CETME rifle

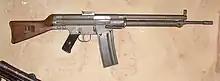
CETME prototype. Note: position of rear sight and bipod folded back to form fore-stock.

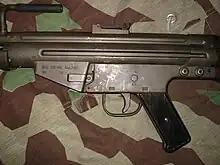
Close-up of CETME prototype. Note: position of rear sight and selector markings.

The Model As were the developmental prototypes. These models were unusual in that they fired from the closed bolt in semi-automatic and from the open bolt in full-auto mode. Later production models fire from only the closed bolt. The Model As are easily identified by the position of rear sight and bipod folded back to form the fore-stock. In 1954, the rifle saw limited introduction in the Spanish Army. They used the 7.92×41mm CETME.